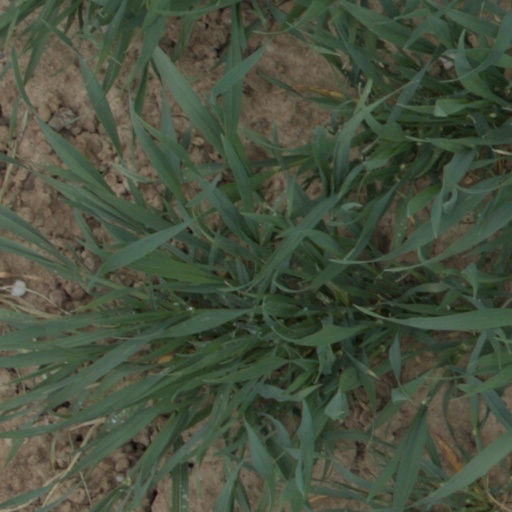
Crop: wheat